Omar Ali-Shah

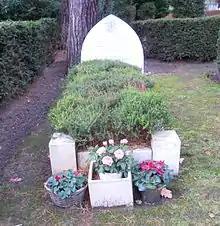
Omar Ali-Shah's grave in Brookwood Cemetery

The two brothers, Idries Shah and Omar Ali-Shah, worked and taught together for some time in the 1960s, but later agreed to go their separate ways. Their respective movements – Idries Shah's "Society for Sufi Studies" and Omar Ali-Shah's "Tradition" – were similar, giving some prominence to psychology in their teachings. Omar Ali-Shah's teachings had some distinctive features, however. He had many more followers in South America, and his movement attracted a younger following than his brother's. There were also more references to Islam in his teachings, and unlike his brother, Omar Ali-Shah's movement embraced some Islamicate practices.